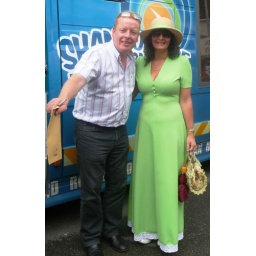
Joe Finnegan and the beautiful Collette in her green dress